Schoenoplectiella mucronata

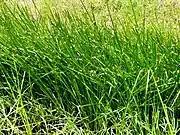
Forming a dense thickets along ditches

, Plants of the World Online lists 35 taxonomic synonyms of "Schoenoplectiella mucronata", and the Council of Heads of Australasian Herbaria lists two. It was first described as "Scirpus mucronatus" in 1753 by Carl Linnaeus. In 1889 Eduard Palla transferred it to the genus, "Schoenoplectus", and "Schoenoplectus mucronatus" was the accepted name until 2010 when it was transferred to the genus, "Schoenoplectiella" by Jongduk Jung and Hong-Kuen Choi.